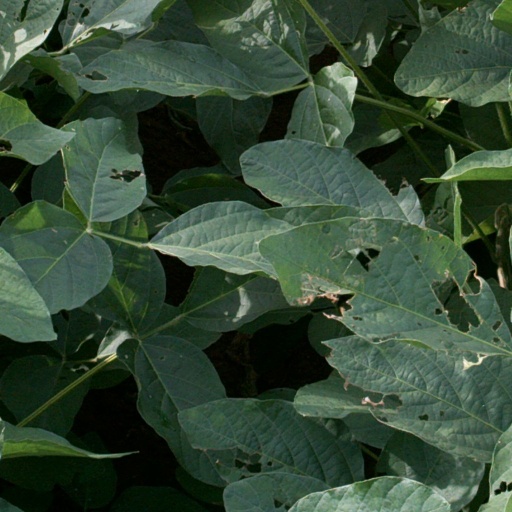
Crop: soybean